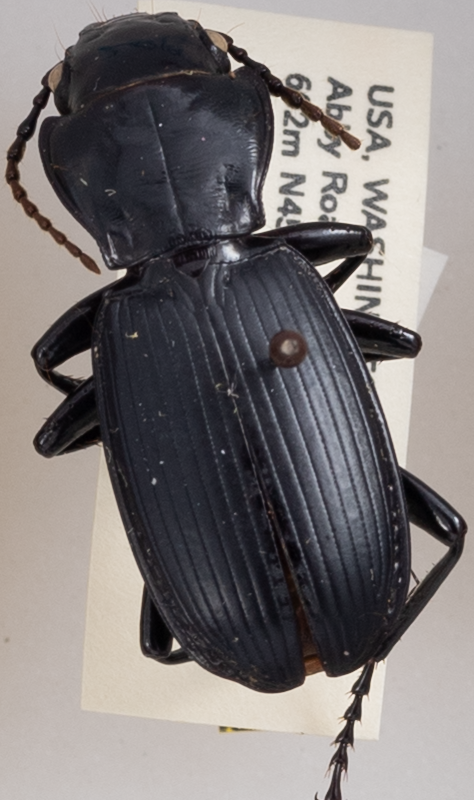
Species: Pterostichus lama
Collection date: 2019-05-28
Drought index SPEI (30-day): -1.28
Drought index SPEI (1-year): -2.09
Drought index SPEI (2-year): -2.09